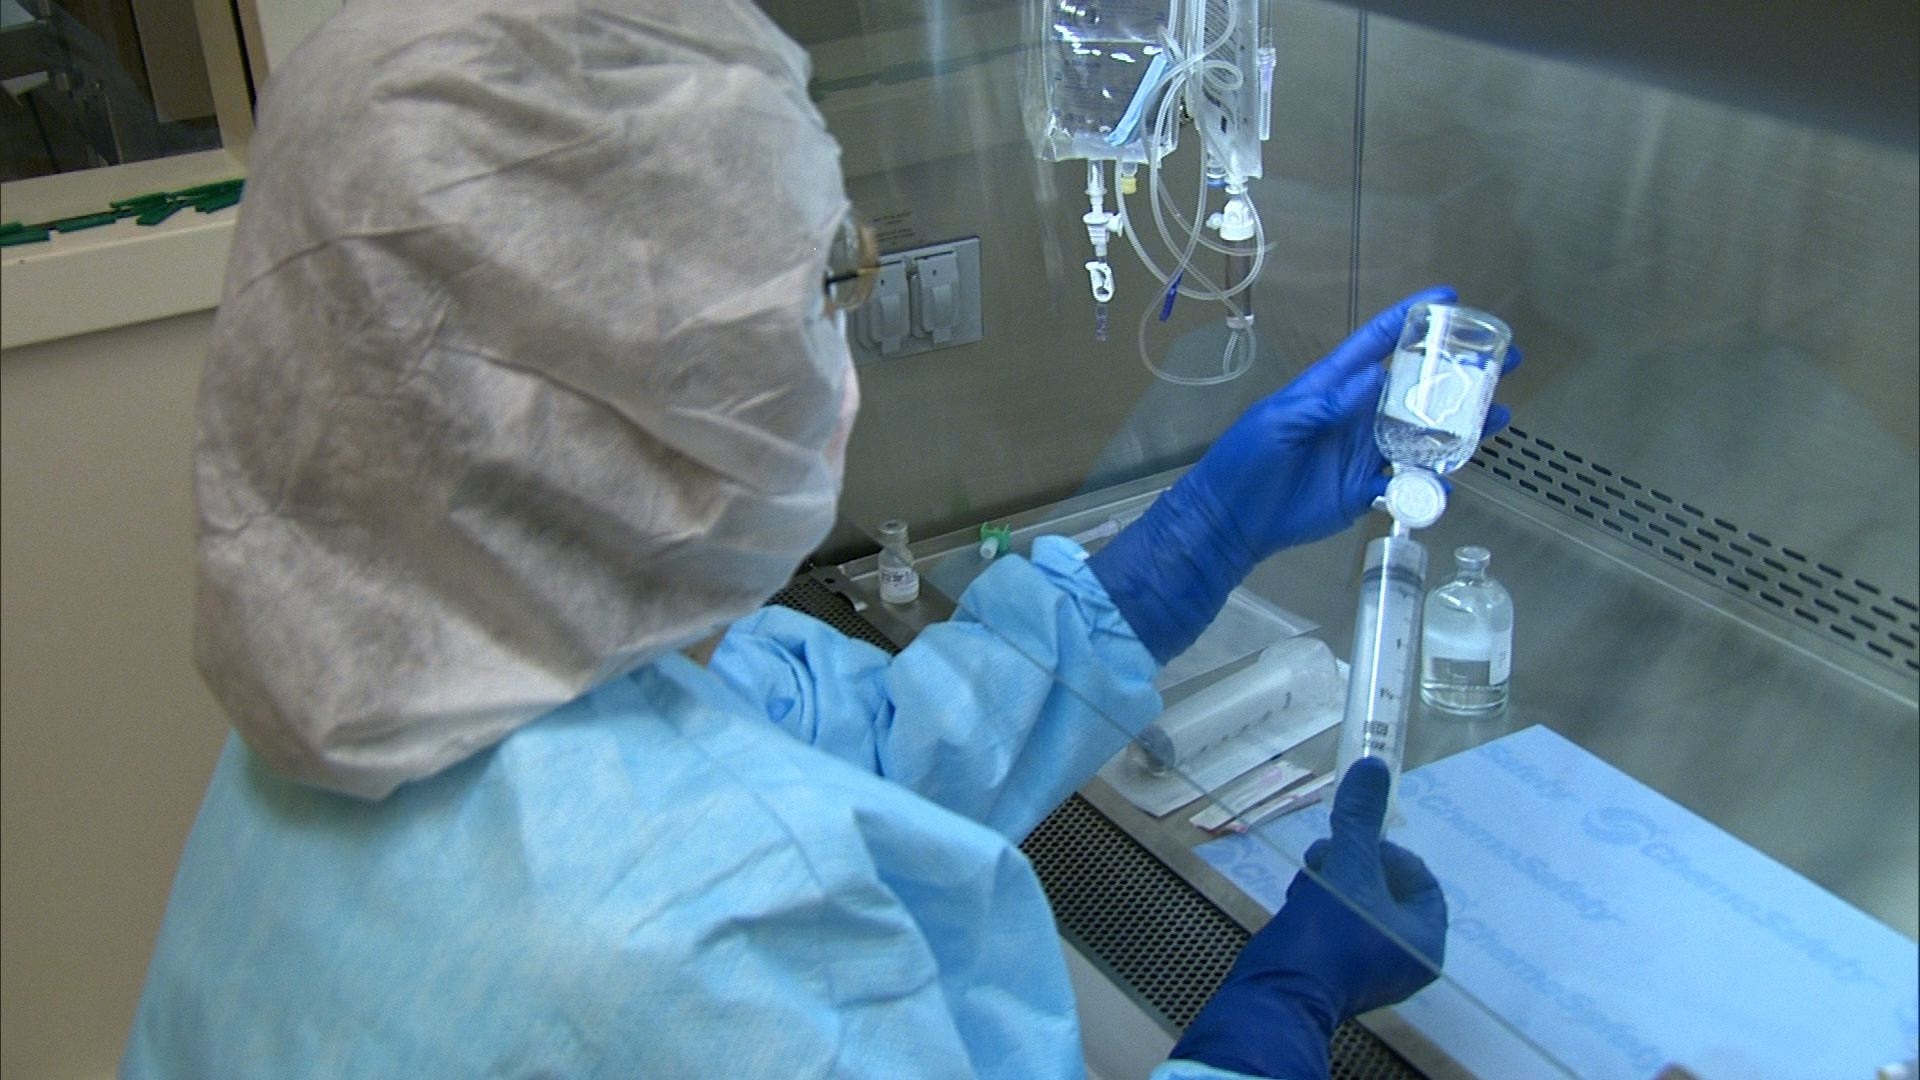
biology, professional, medicine, health, hood, product, laboratory, pharmacy, drug, vial, syringe, sample, lab, technician, withdraw, compounding, healthcare, analysis, chemist, surgeon, surgical technologist